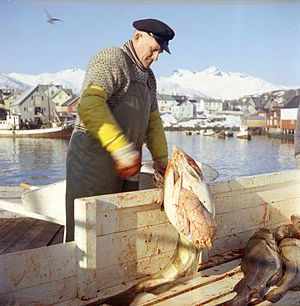
Skåneærmer
En fisker med skåneærmer lander torsk.
Skåneærmer er beklædningsgenstande af stof, anvendt specielt ved madlavning for at skåne ærmerne på tøjet for mad der kan sætte sig på og tilsmudse eller på anden måde beskadige tøjet man har på ved denne handling.